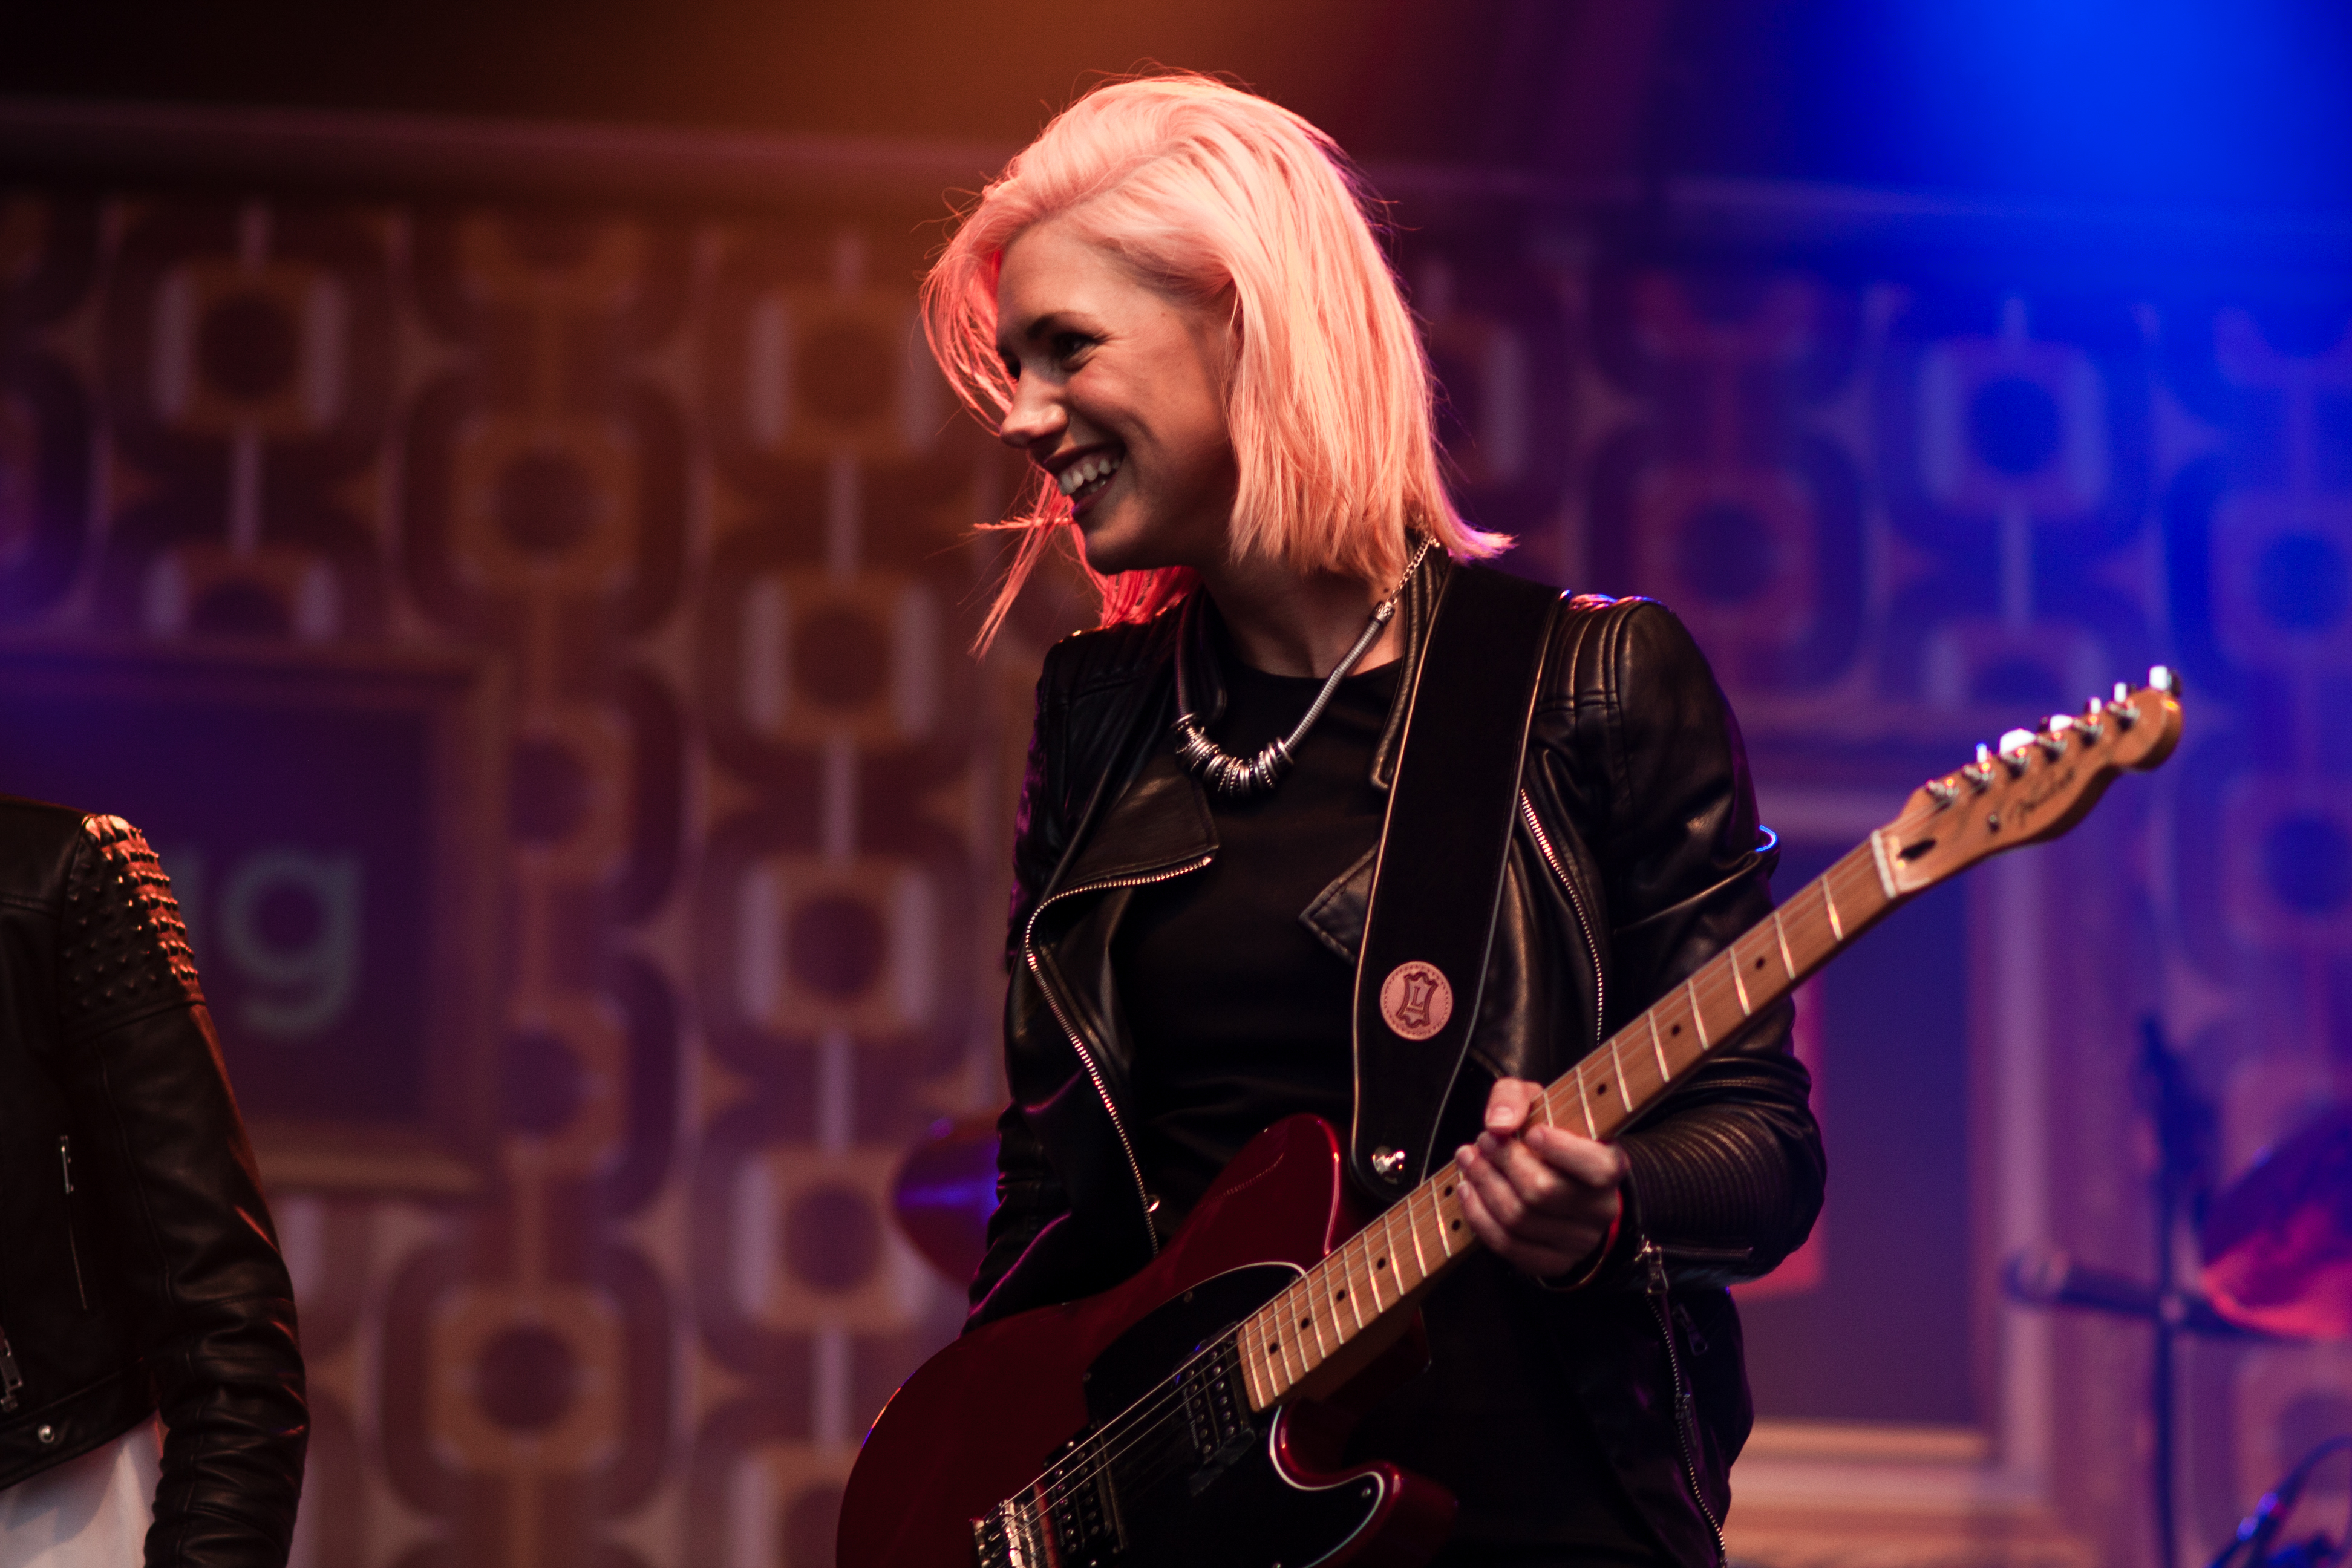
rock, music, guitar, city, concert, band, live, canon, musician, life, performance art, south, 2016, holland, festival, eos, den, nederland, hague, haag, zuid, binnenhof, 40d, luminize, lifeilive, stage, performance, bassist, singing, guitarist, entertainment, performing arts, singer songwriter, rock concert, musical ensemble, musical theatre